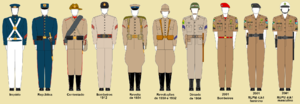
Les polices militaires sont des forces auxiliaires et de réserve de l'armée de terre du Brésil, et font partie du système de sécurité publique et de protection sociale brésilienne. Ses membres sont appelés les militaires des États.